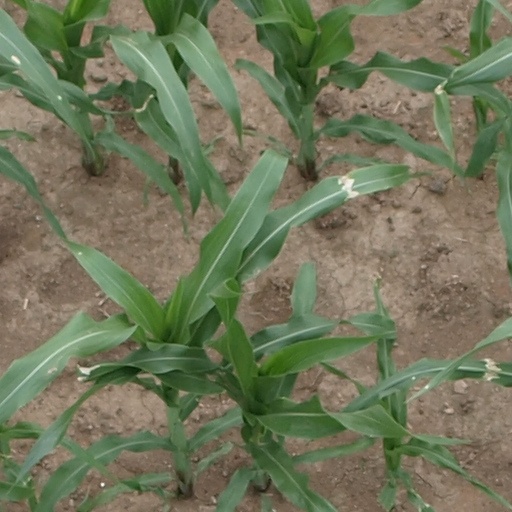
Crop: maize; corn